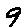
Label: 9